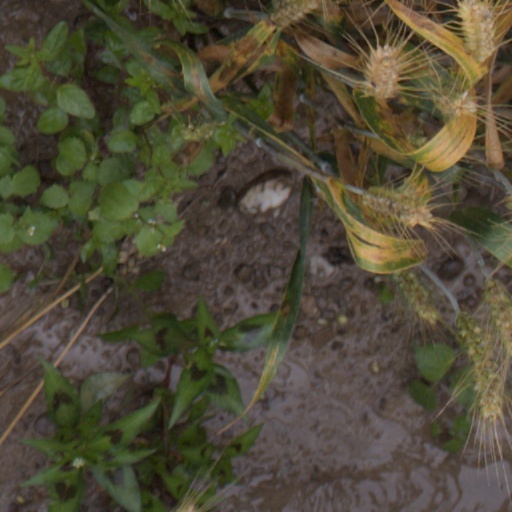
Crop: wheat